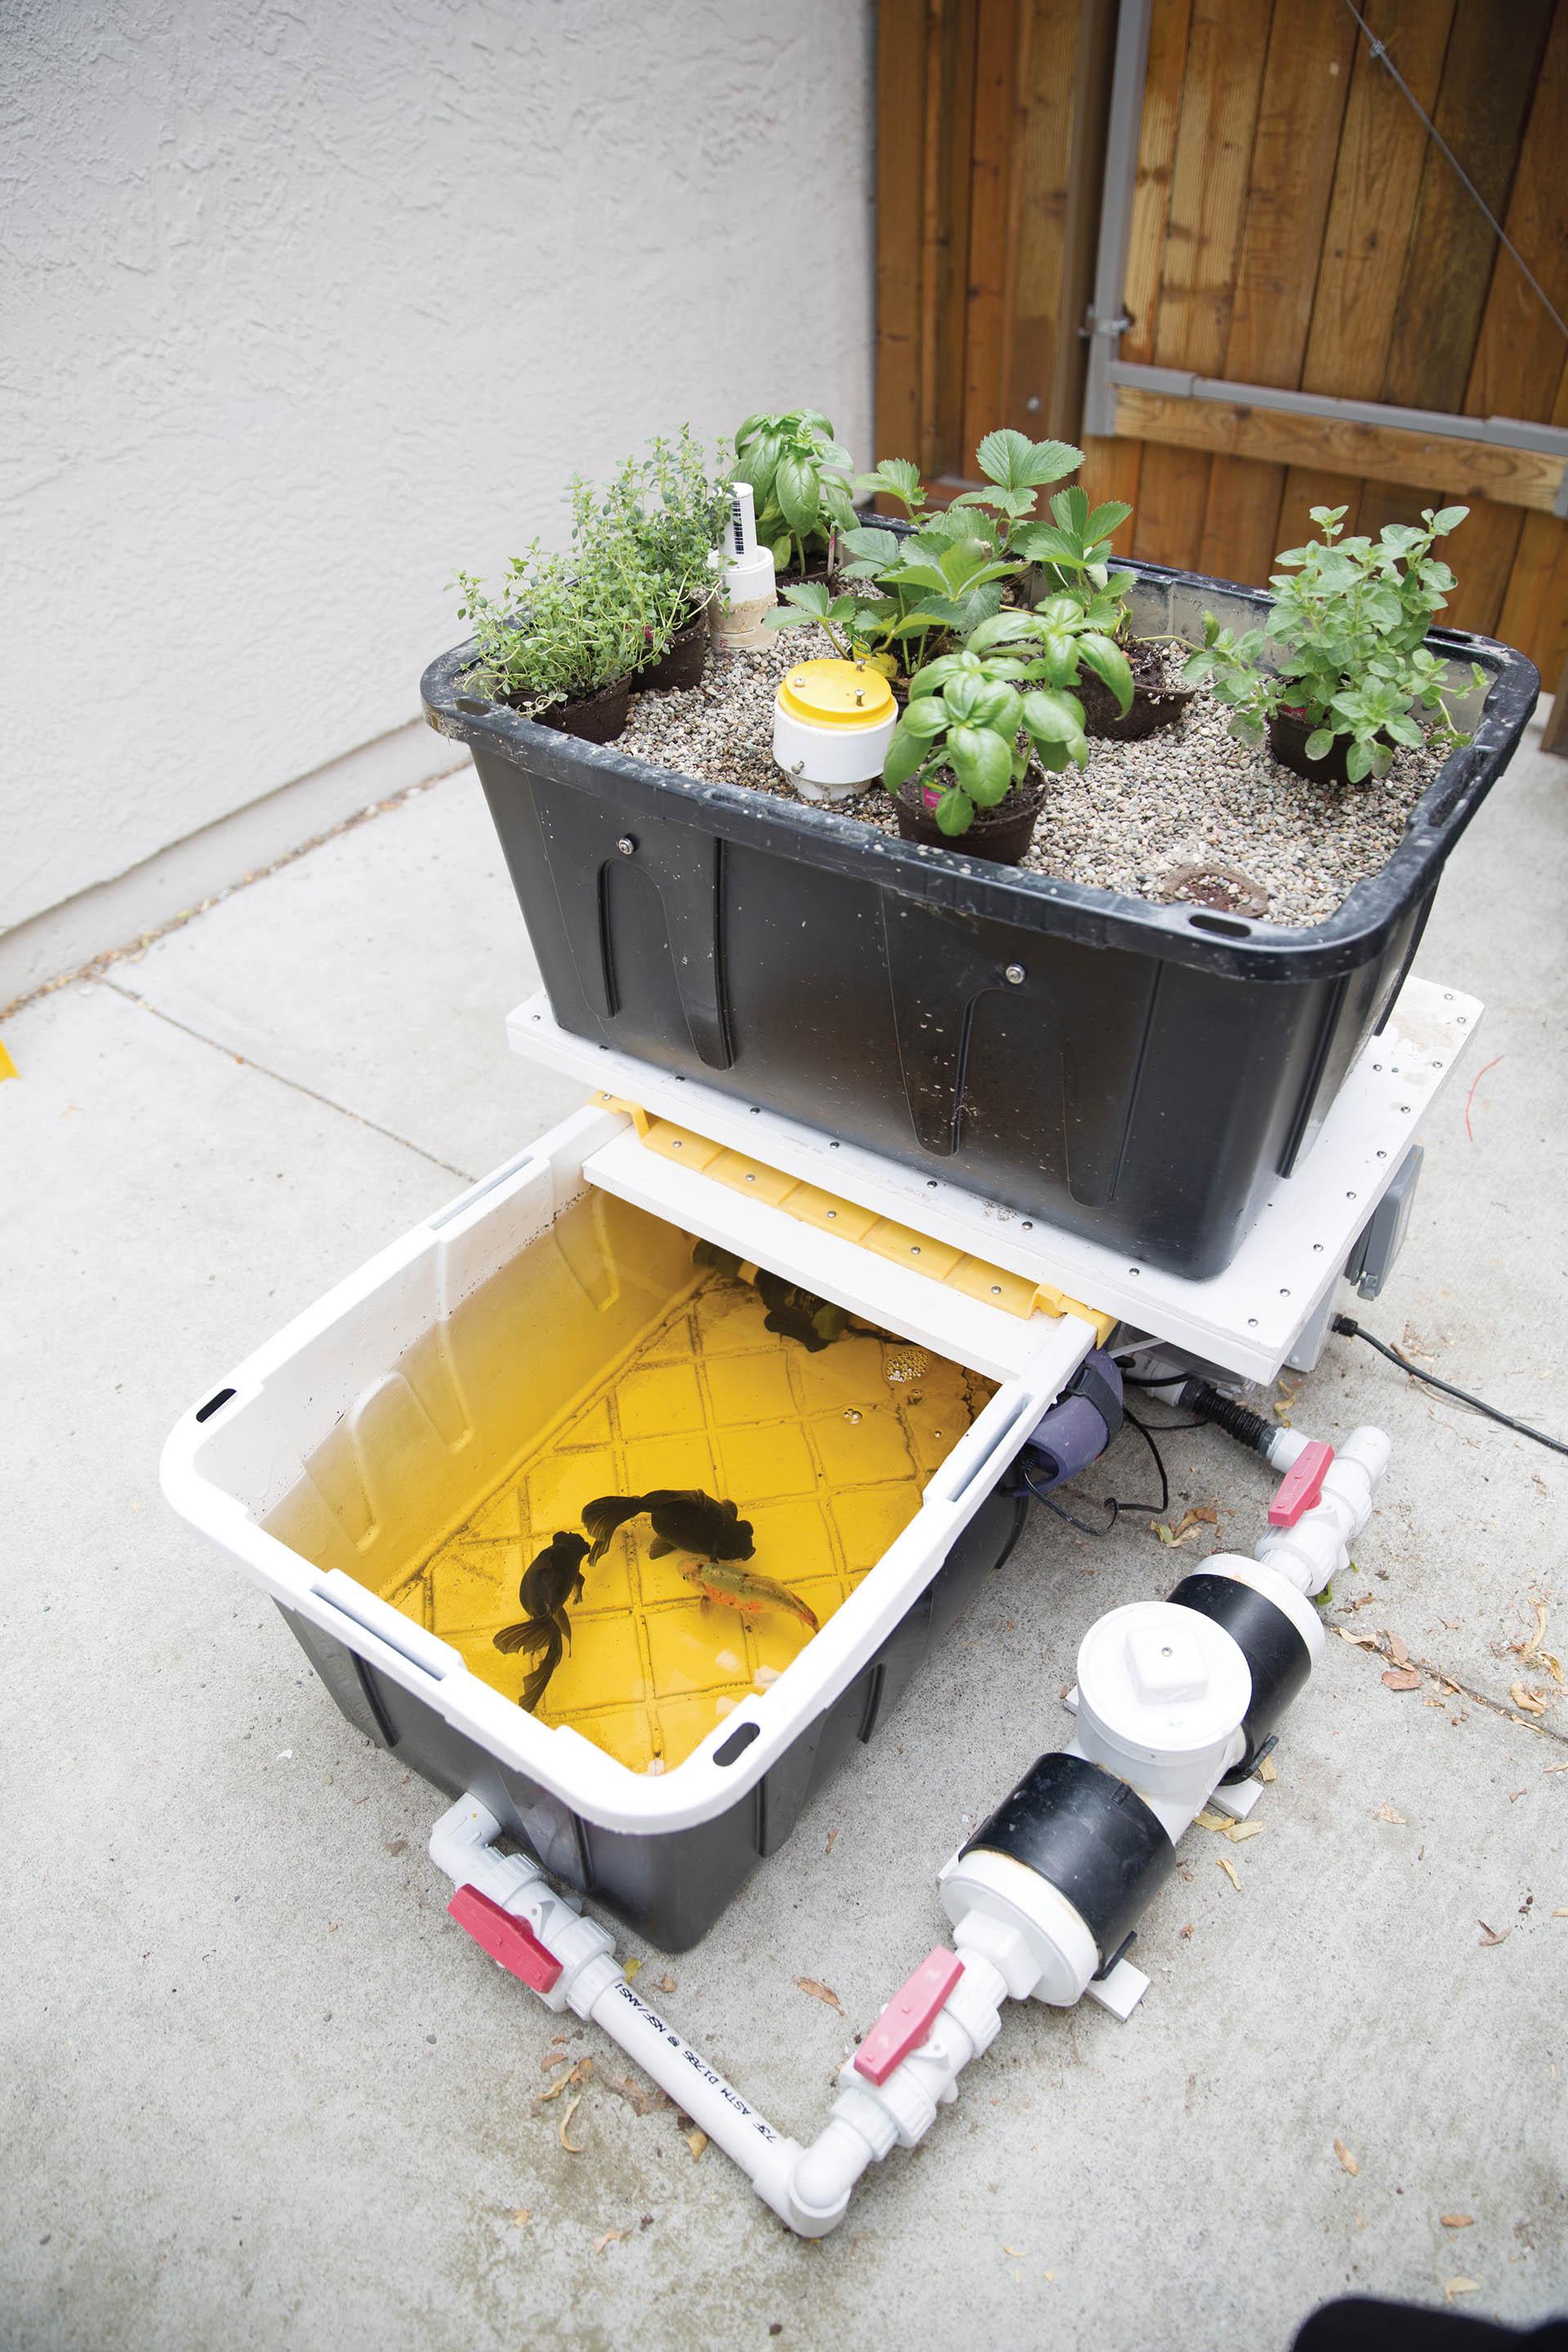
Huu ni mfumo wa [cs] aquaponics [cs] wenye mimea ya kijani kibichi ikiwa kwenye sanduku jeusi juu. Chini kuna tangi lenye maji ya manjano na kamba au vitu vyeusi ndani. Mabomba meupe yameunganishwa kwenye mfumo kuashiria mzunguko wa maji.